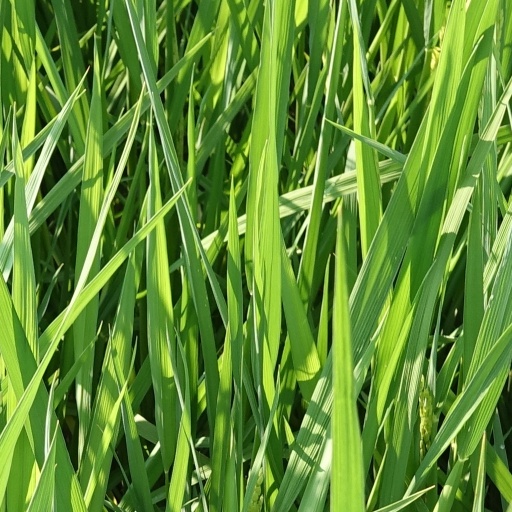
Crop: rice